University of the Philippines Mindanao

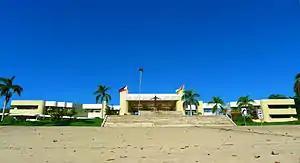
"Admin"

UP Mindanao is divided into two colleges and one school: the College of the Humanities and Social Sciences (CHSS), focusing on the cultural diversity of Mindanao through the study of humanities and social sciences; the College of Science and Mathematics (CSM), studying the endemic flora and pioneering scientific development in the fields of biology, food science, applied mathematics, and computer science; and the School of Management (SOM), which undertakes research on supply chain management and agribusiness economics.